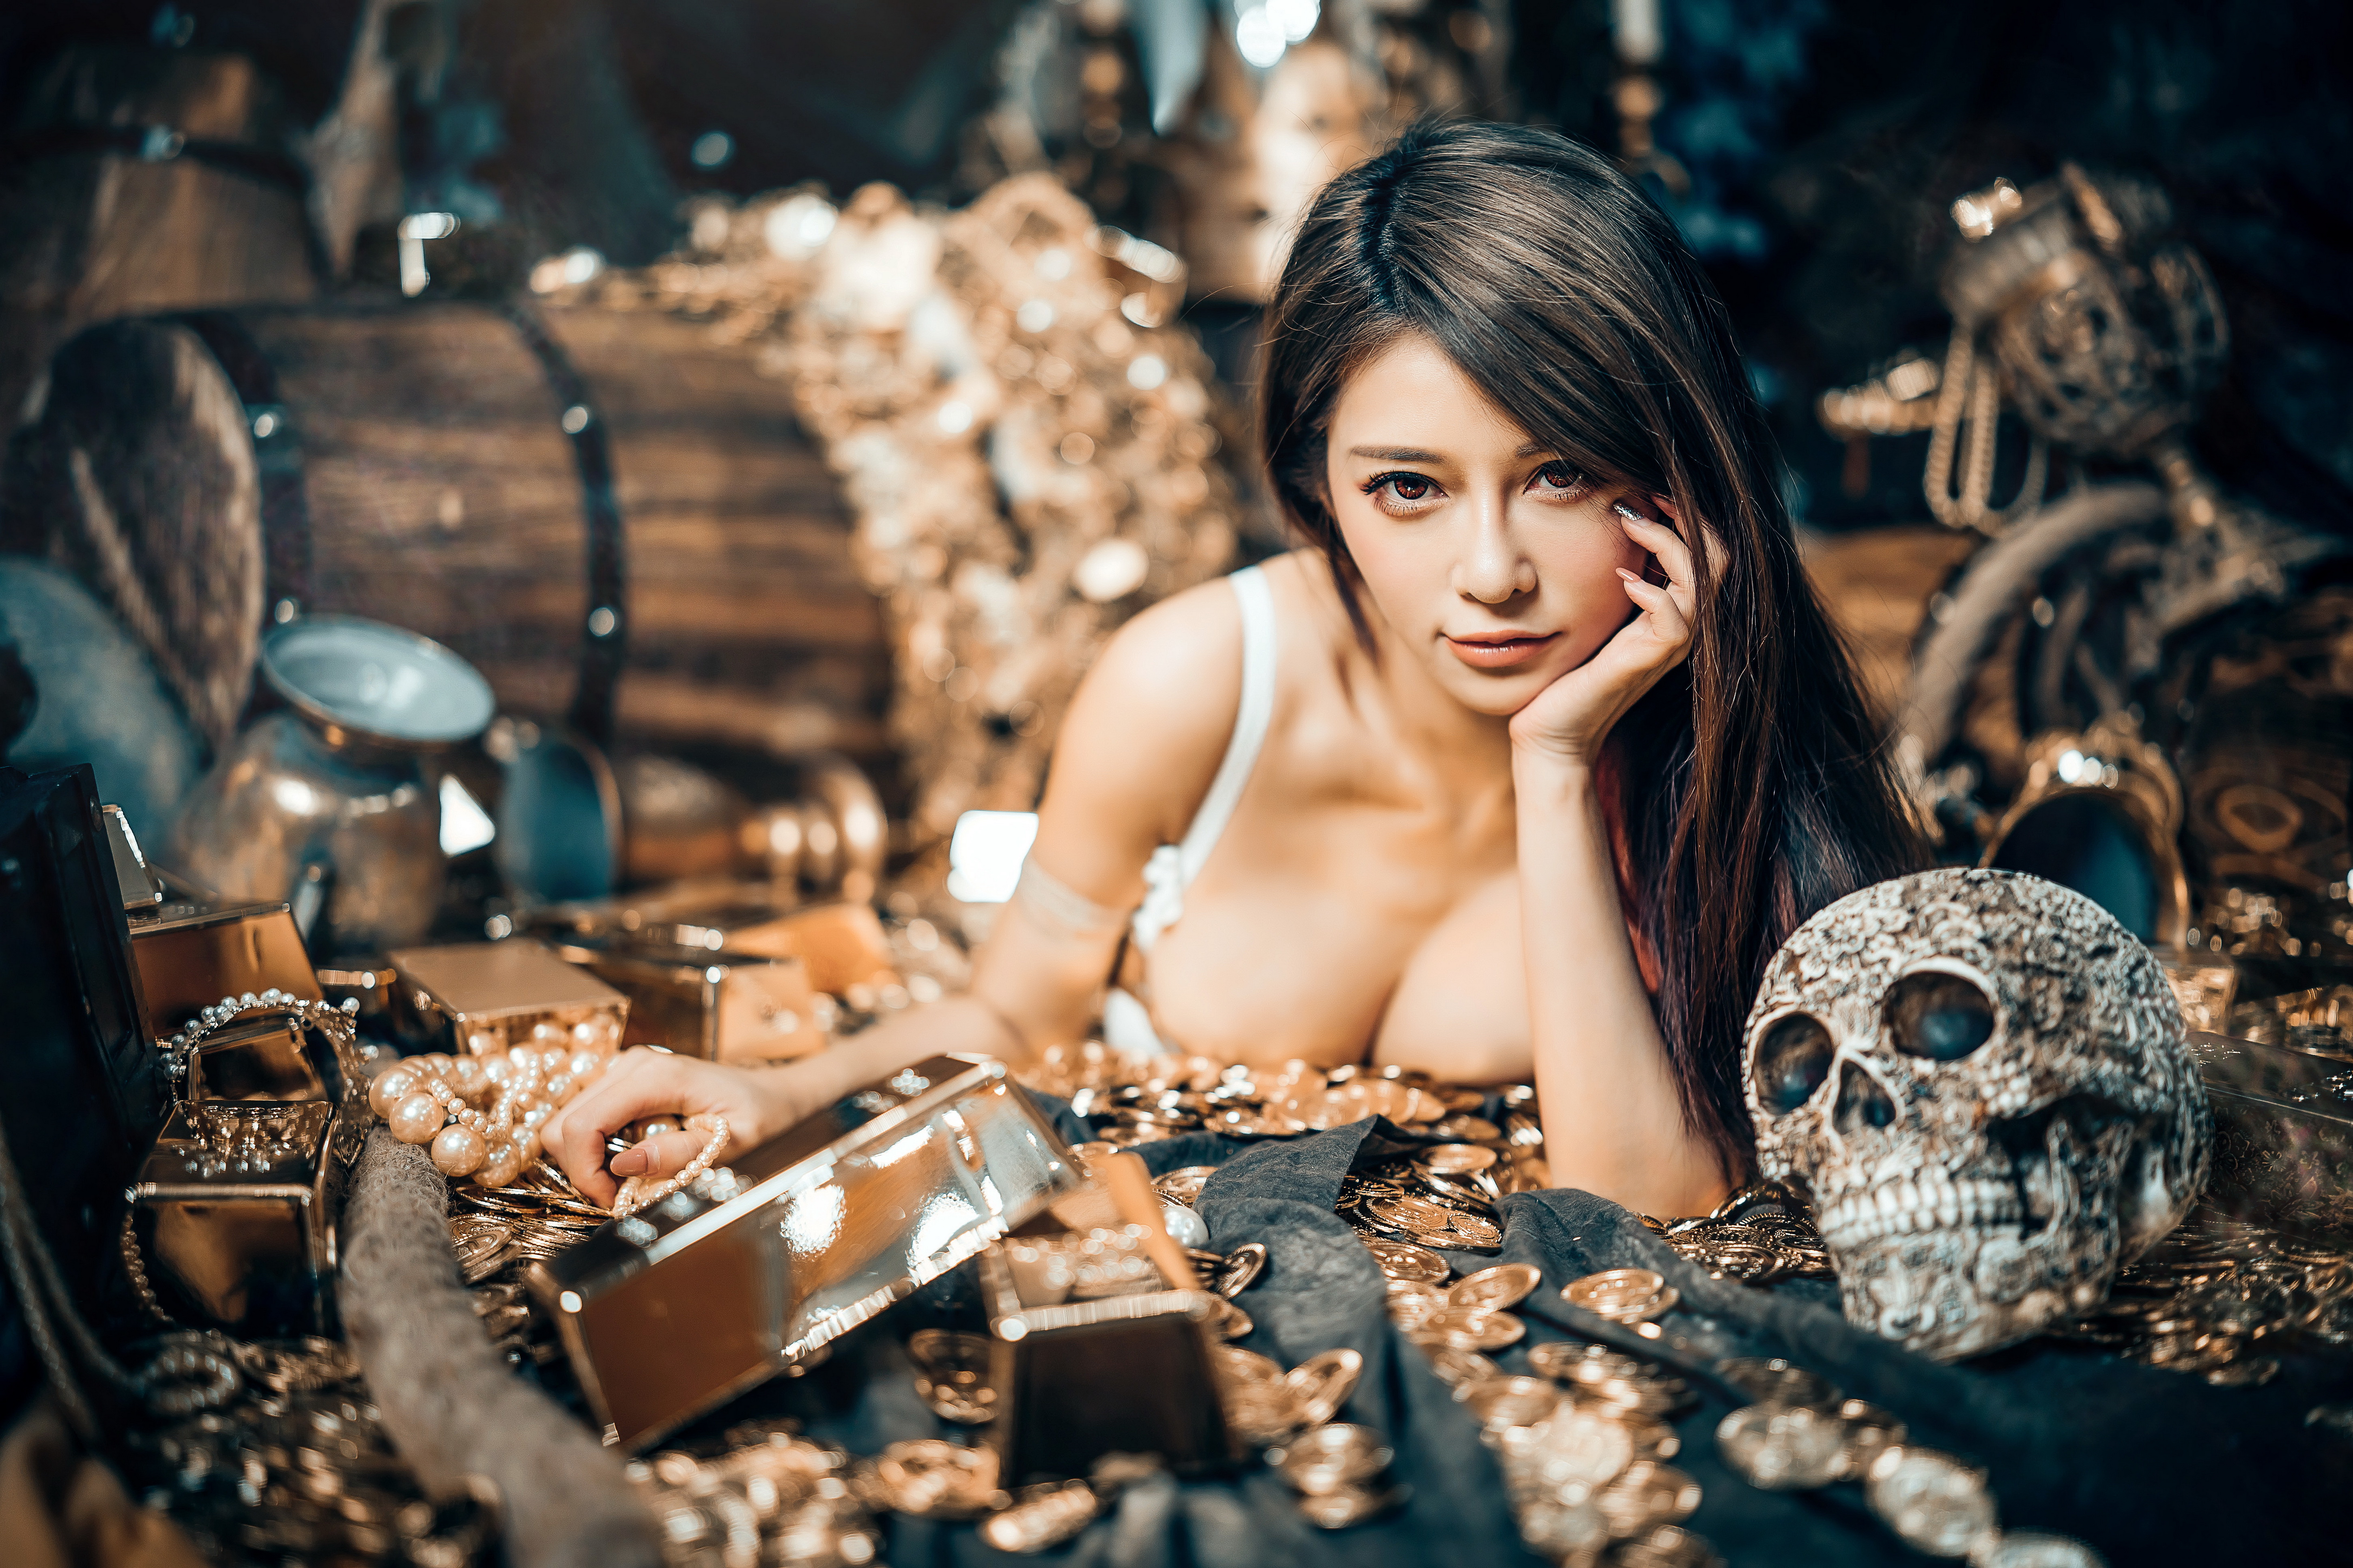
women, lady, model, person, photography, wallpaper, asian, bone, skull, black hair, eyelash, flash photography, long hair, brown hair, art model, eye liner, portrait photography, body jewelry, cg artwork, photo shoot, toy, fashion model